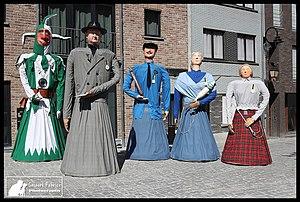
Des figures de géants sont présentes dans des processions et cortèges de folklore de pays du monde entier. Il s'agit soit de personnages soit parfois de dragons ou d'animaux fabuleux. Les géants processionnels, mannequins d'osier ou de bois promenés dans les cortèges, sont l'une des bases les plus vivaces du folklore du Nord de la France et de la Belgique. Les cortèges comportant des géants processionnels humains ou animaux sont d'ailleurs l'une des coutumes les plus répandues de l'humanité.